Mi Teleférico

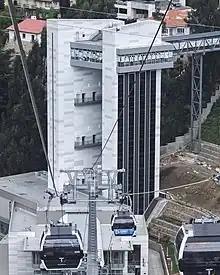
Jalsuri/San Jorge Station on the white line in La Paz

All stations have both a Spanish name and an Aymara name.